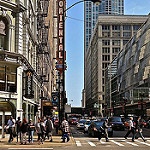
Scene: Outdoor